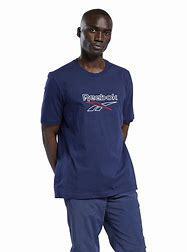
Brand: Reebok
Model: 100